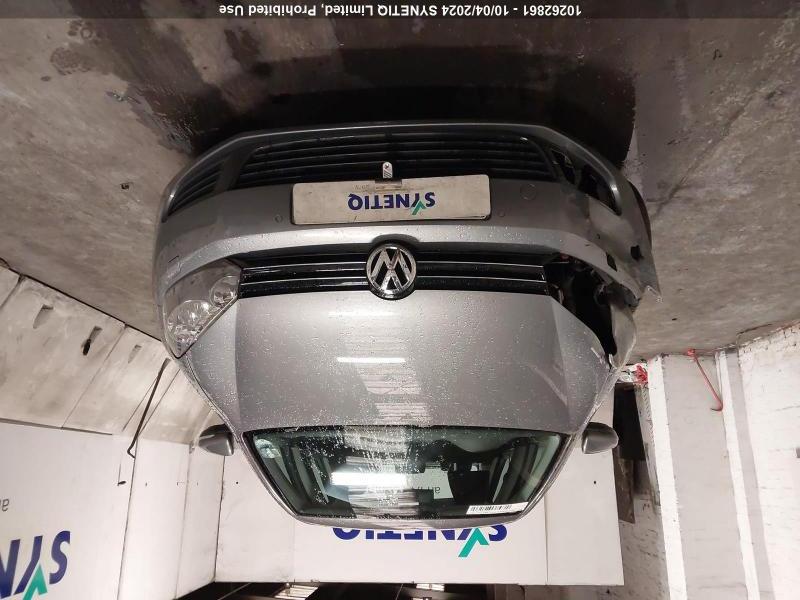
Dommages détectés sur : pare-choc avant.
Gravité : mineur